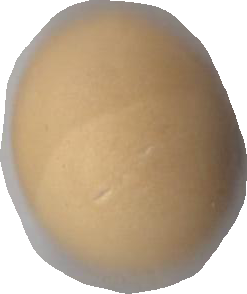
Variety: Dega